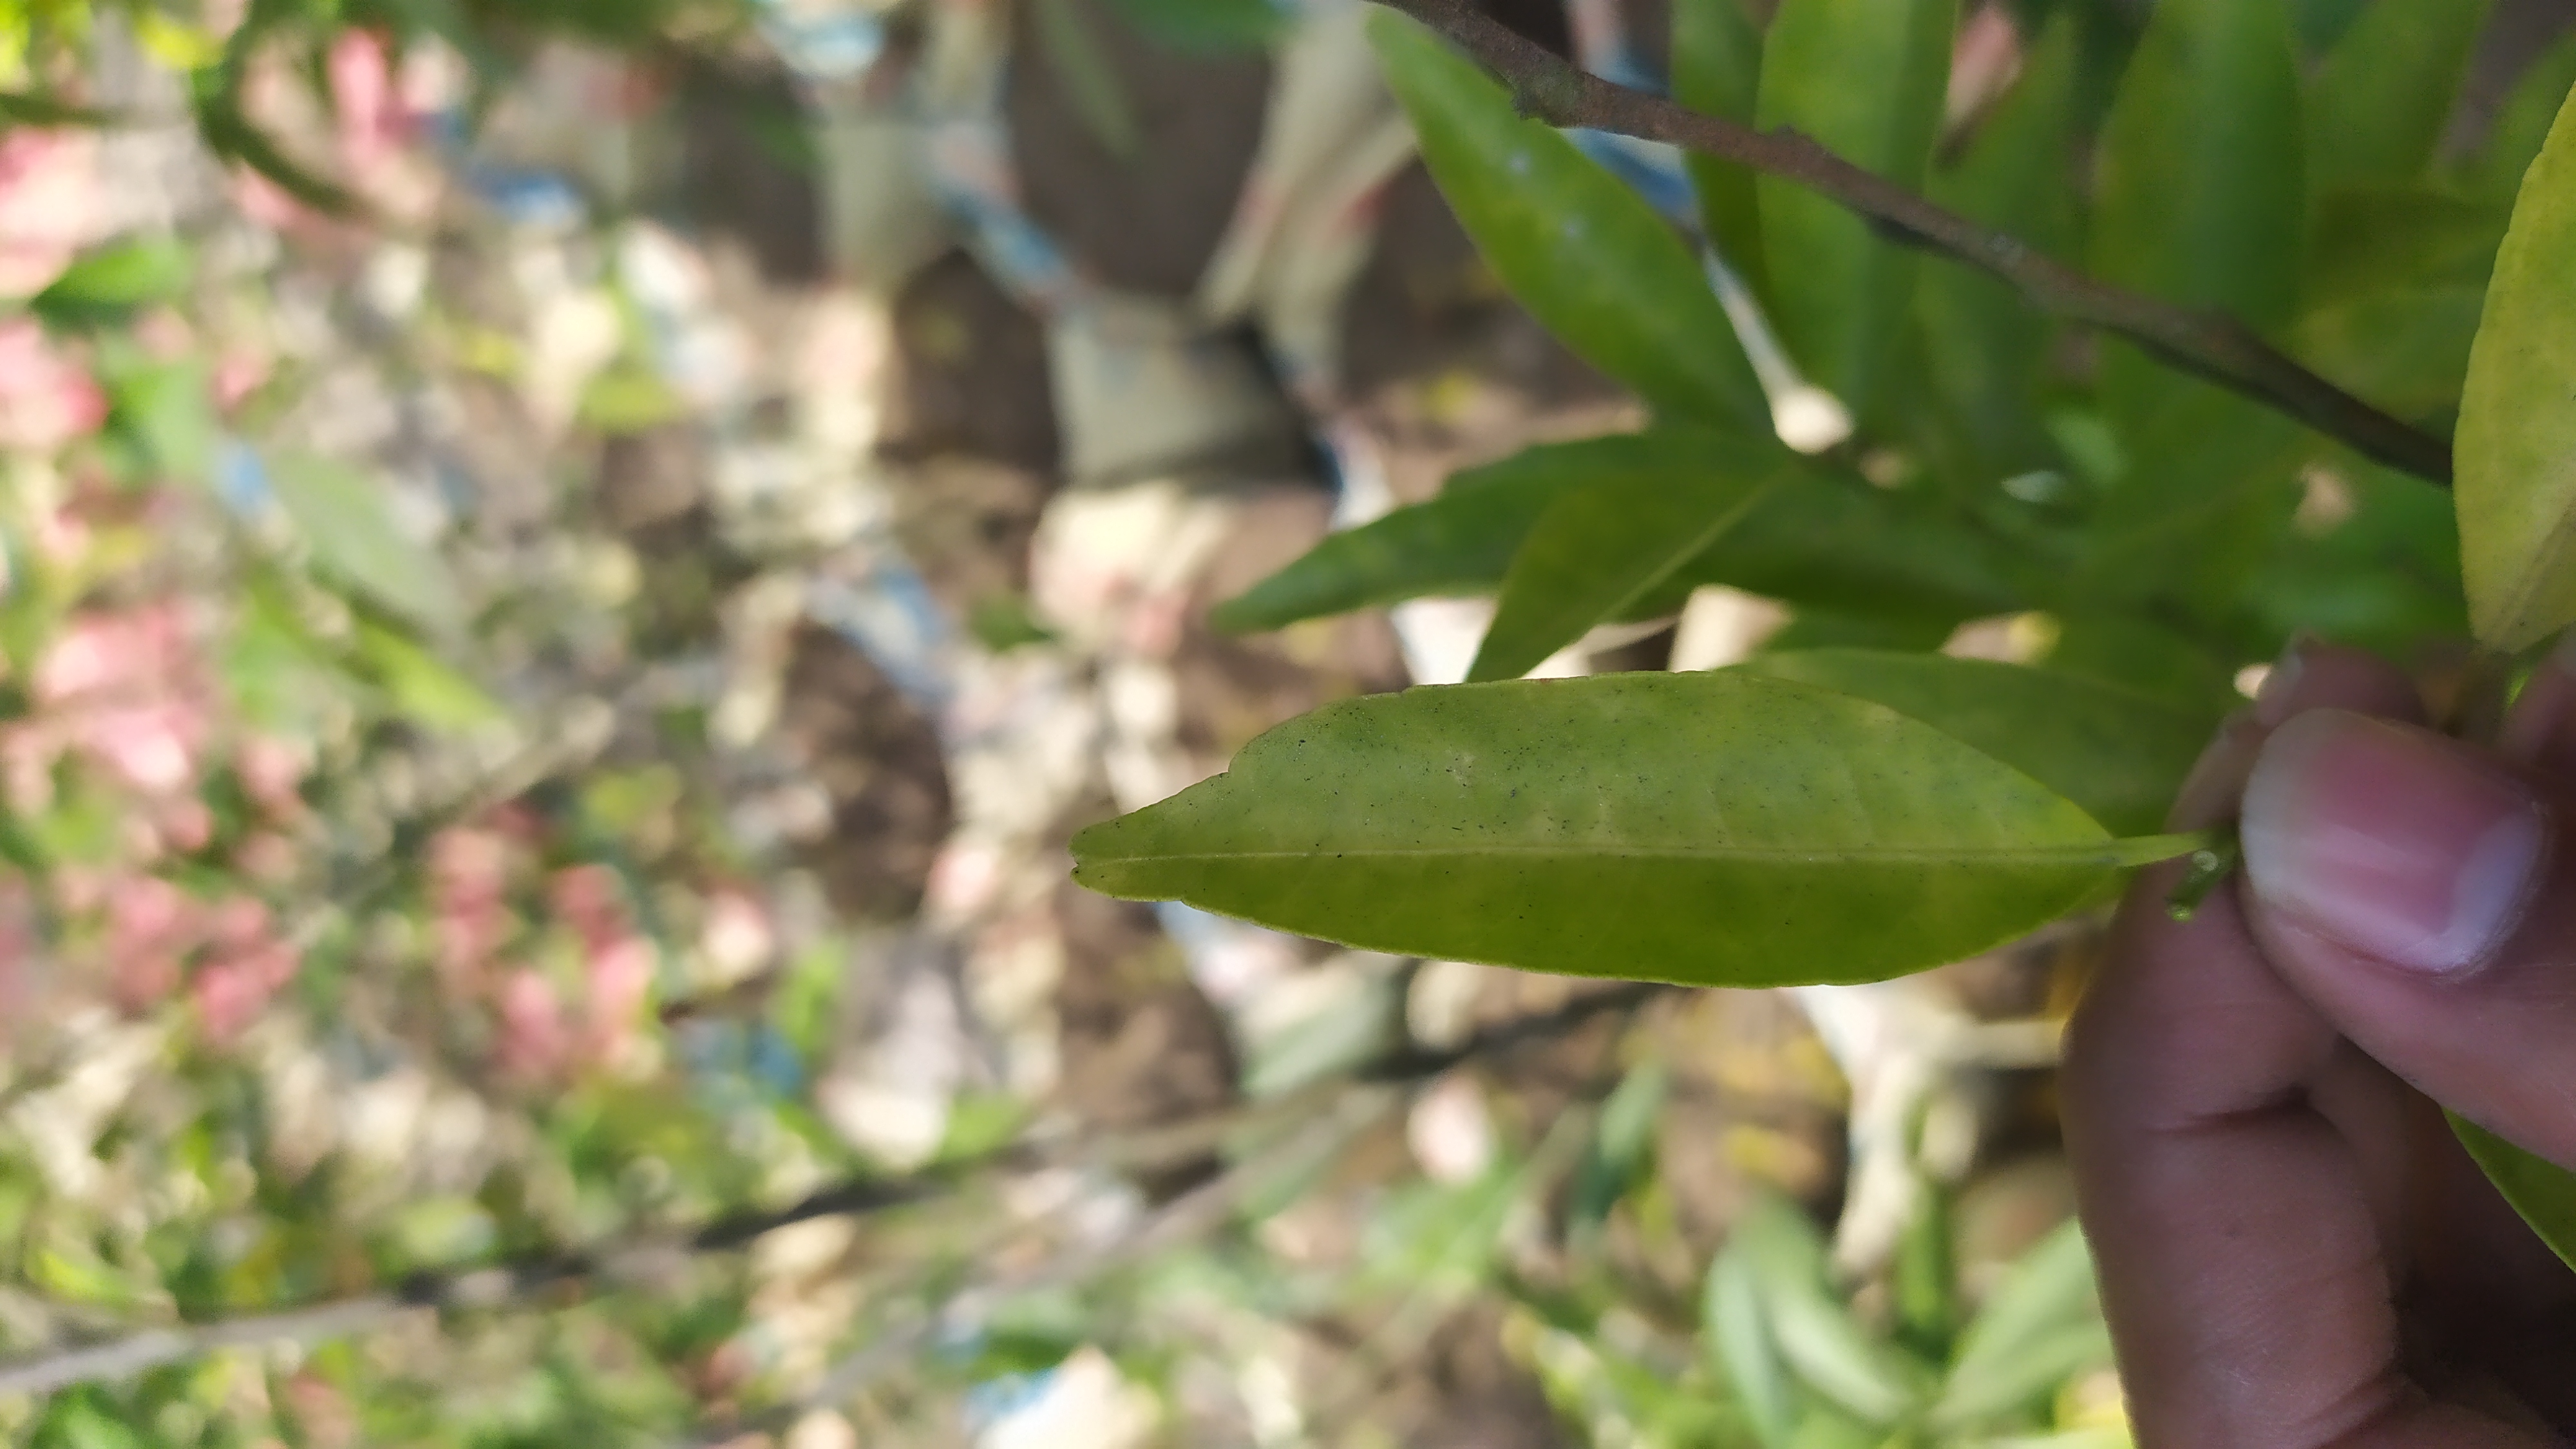
Mandarin leaf variety: Mandaring